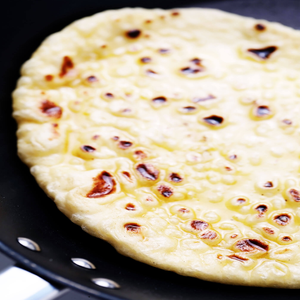
Dish: naan